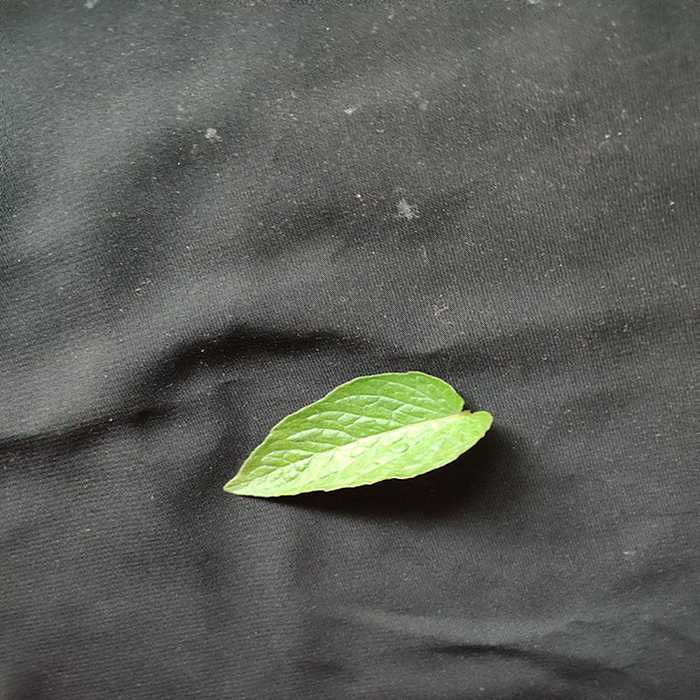
Plant: Tomato
Label: Tomato Fresh leaf